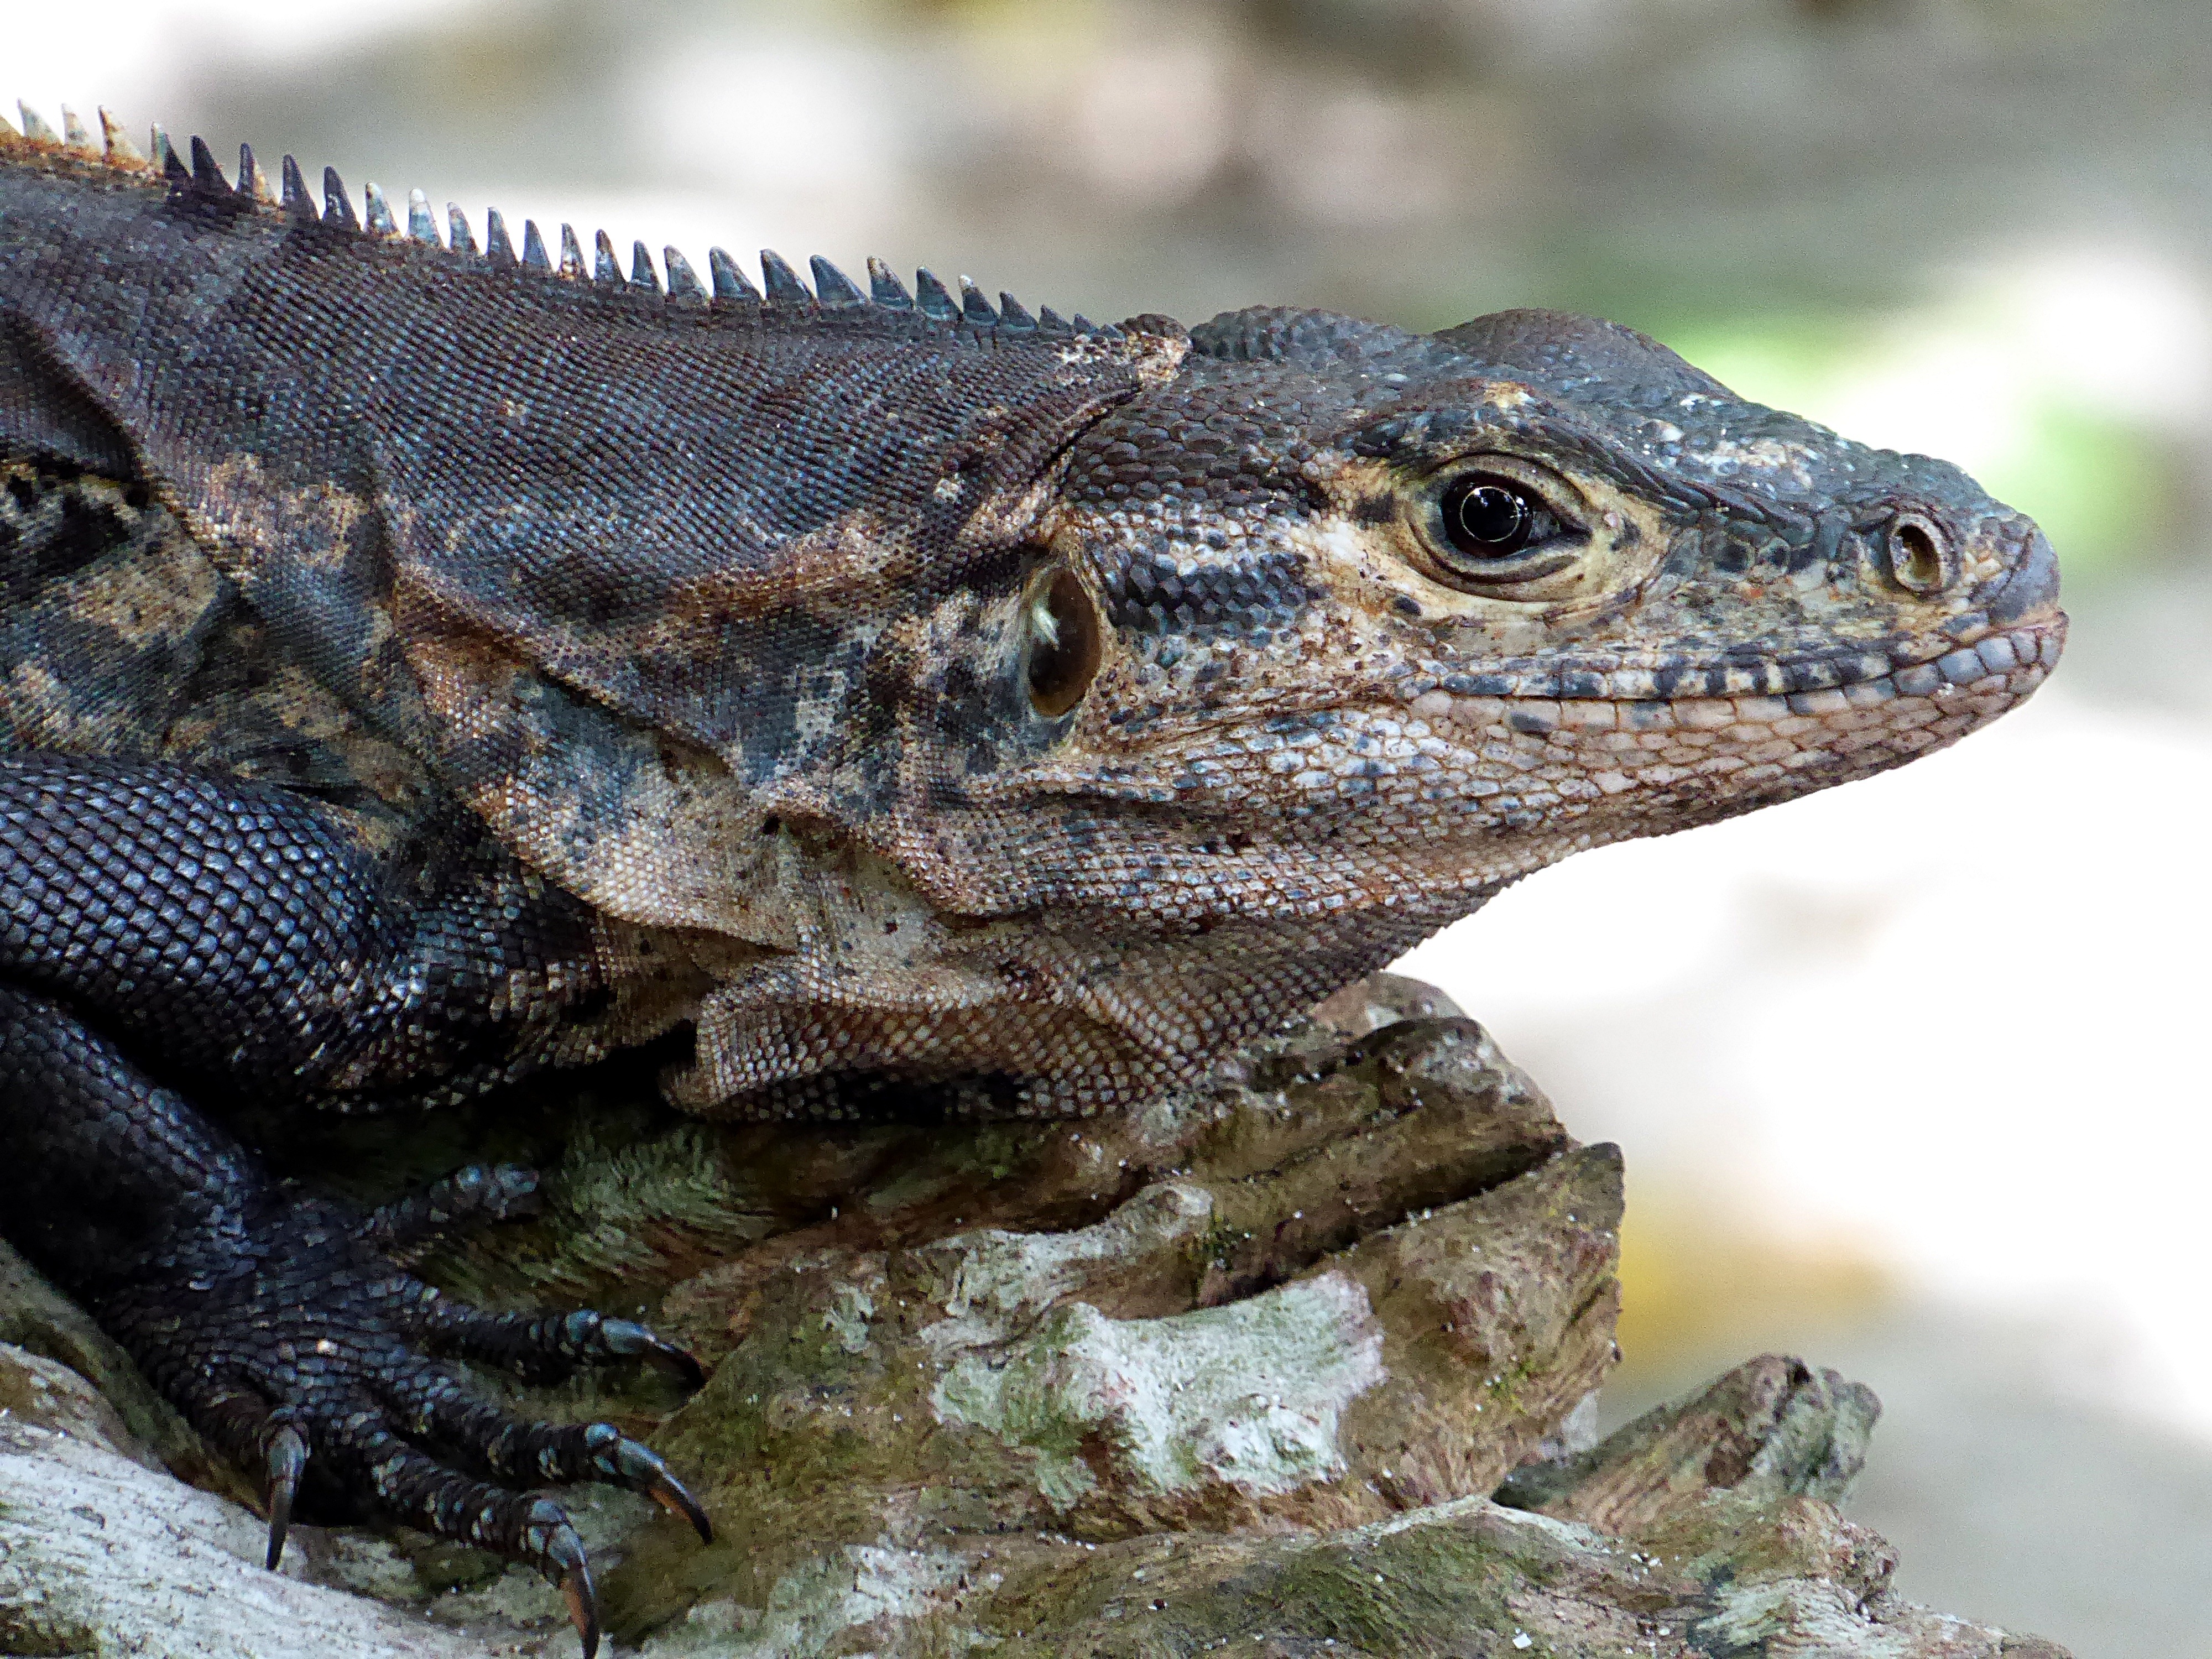
wildlife, reptile, amphibian, black, yellow, iguana, fauna, lizard, vertebrate, costa rica, agamidae, lacertidae